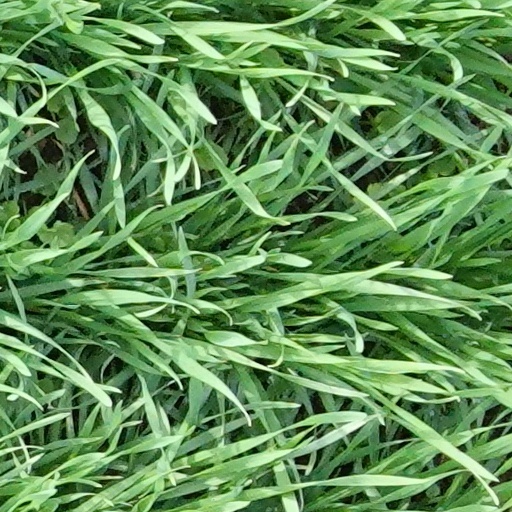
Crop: wheat